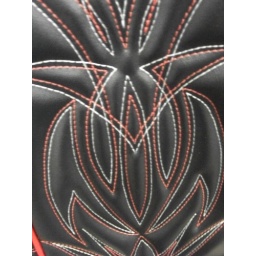
Hot rod seat in black and red. Red and white pinstripe stitching